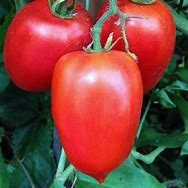
Label: tomato